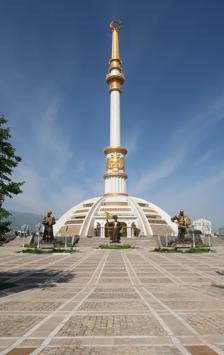
Building: Independence Monument (Turkmenistan)
Country: Turkmenistan
Year built: 2001
Monument in Ashgabat, Turkmenistan Independence Monument Garaşsyzlyk binasy Location Ashgabat , Turkmenistan Designer Polimeks Height 118 metres (387 ft) Beginning date 2000 Opening date 2001 Dedicated to Independence from USSR Independence Monument Dmitry Medvedev laying a wreath at the monument in 2008. The " Independence Monument " is a monument located in Ashgabat , Turkmenistan . The design of this building was inspired by traditional Turkmen tents and the traditional headgear worn by Turkmen girls. Elements of the building commemorate the independence date of Turkmenistan , 27 September. These elements include a 91-metre (299 ft) reinforced concrete tower with a 27-metre (89 ft) high golden gilt steel construction on top of the tower, along with an observation terrace with a diameter of 10 metres (33 ft). Within the building, there are exhibition halls where important works of art representing Turkmenistan history are displayed.   The Monument of Independence sits on a total area of 84,500 m 2 (910,000 sq ft), surrounded by green landscaping that encompasses a cascaded pool and 27 heroic statues of Turkmen leaders, centered on a golden statue of Saparmurat Niyazov . Information The monument was erected by the Turkish company Polimeks in 2001, to the tenth anniversary of the Independence of Turkmenistan. By tradition, foreign guests plant a young tree on the Alley of Honorary Guests near the Independence Monument. 37°52′52.38″N 58°22′53.20″E / 37.8812167°N 58.3814444°E / 37.8812167; 58.3814444 Currency 10,000 manats 10,000 manats 5 manats (2009 year) 2 manat coin References